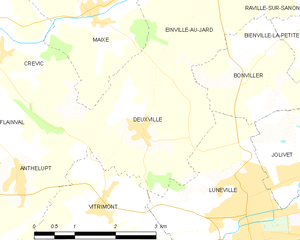
Deuxville est une commune française située dans le département de Meurthe-et-Moselle, en région Grand Est.